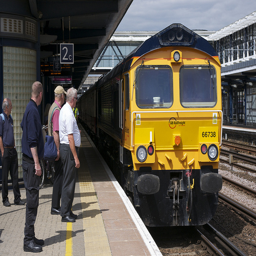
thi8s is a train coming down the tracks
A couple of people standing at the train station.
some men standing at a platform waiting for the train to pull up
a train in the middle of a station with people about to get on.
A couple of men standing at a train stop near the train.